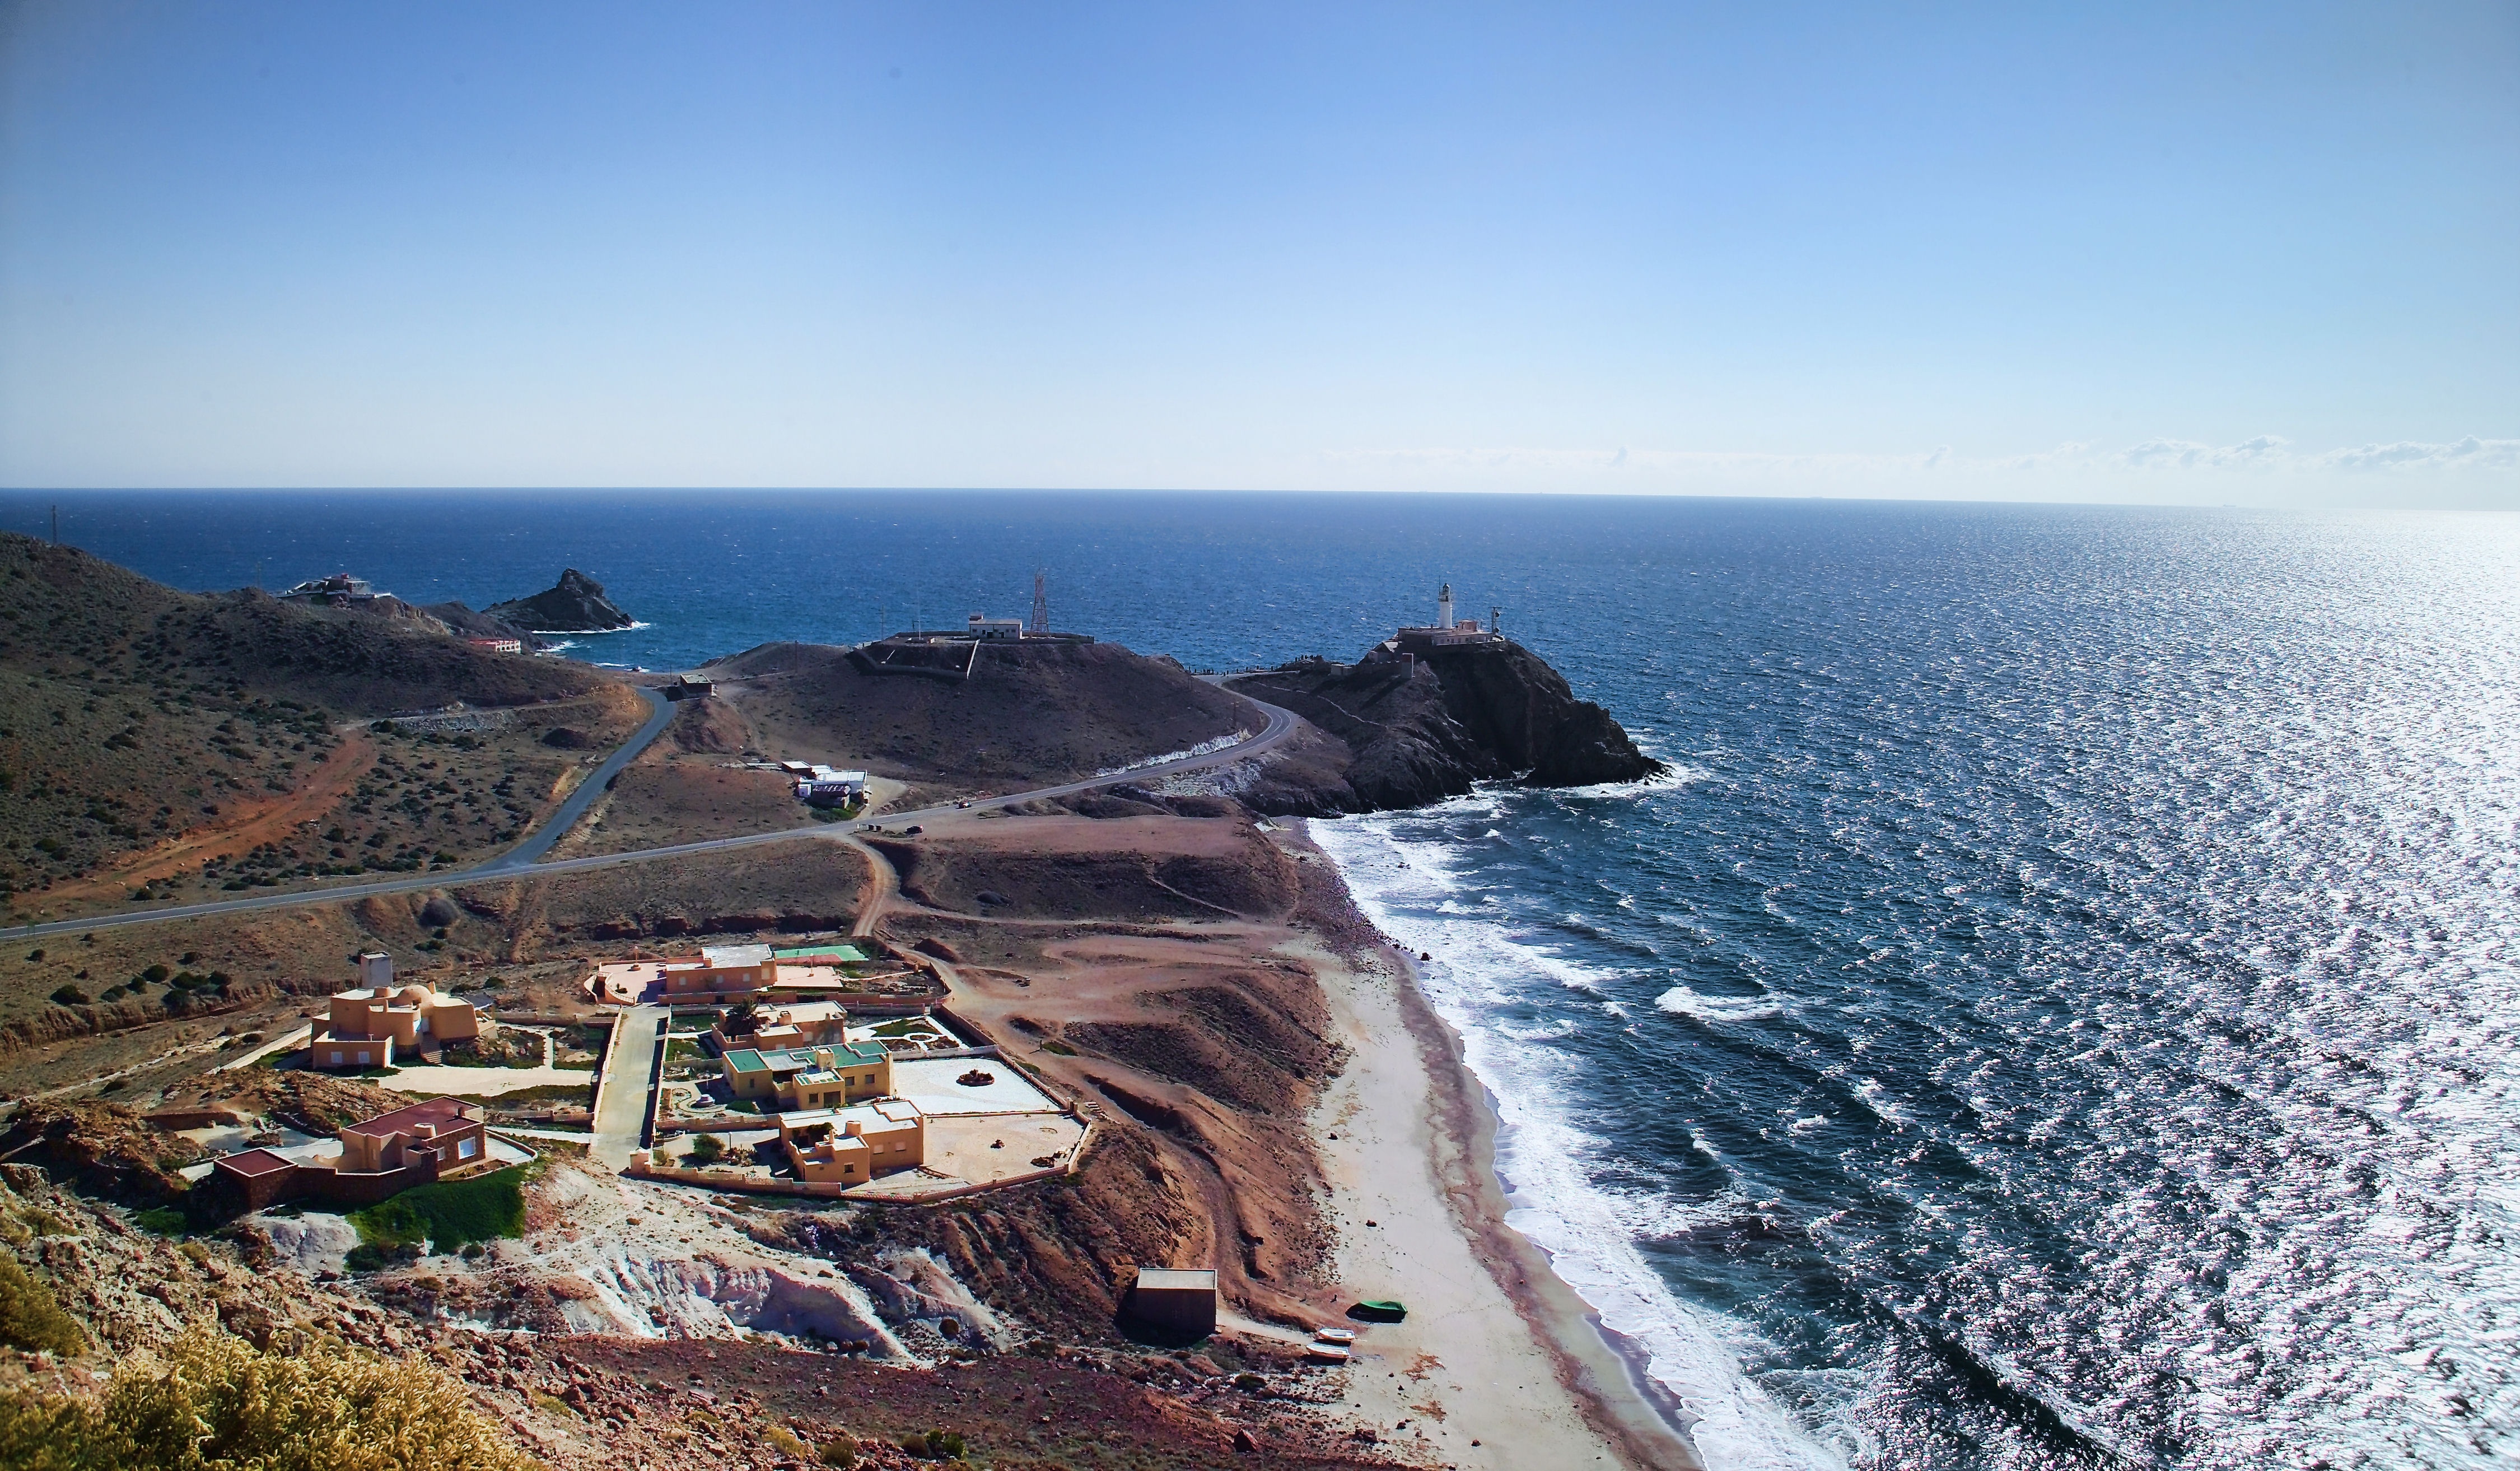
beach, landscape, sea, coast, ocean, horizon, shore, wave, cliff, cove, tower, bay, terrain, almeria, cabo de gata, cape, aerial photography